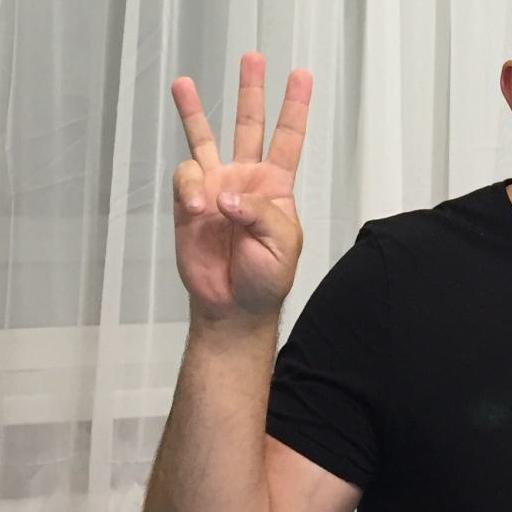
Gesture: three